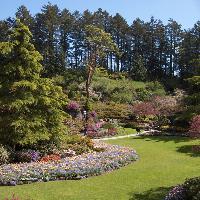
Weather: sun or clear